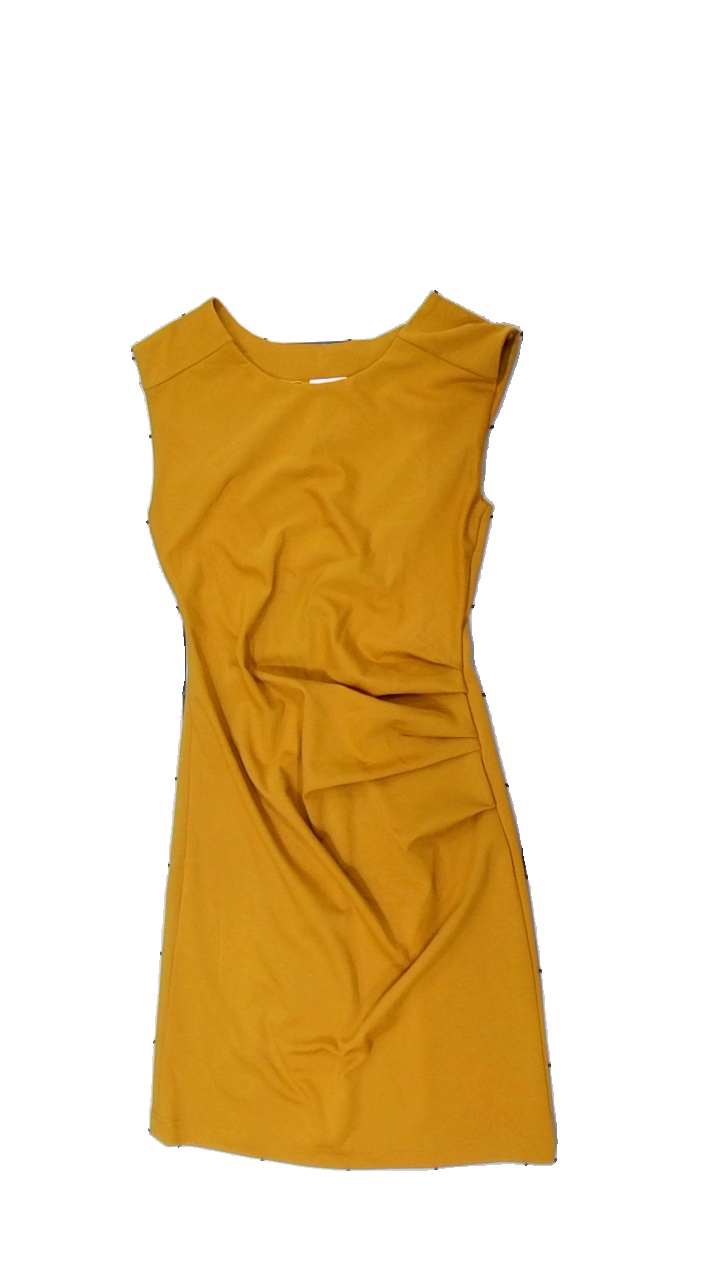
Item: Dress (Ladies)
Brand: Kaffe
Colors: Yellow
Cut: Tight
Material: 72% poly 28% cotton
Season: All
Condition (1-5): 4
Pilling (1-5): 4
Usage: Reuse
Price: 100-150